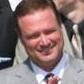
Age: 45